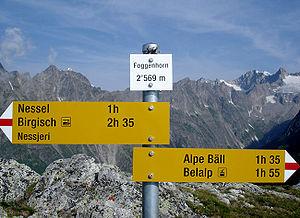
La signalisation des chemins pédestres est le marquage des sentiers par le moyen de signes codifiés placés à intervalles réguliers, d'indications de changement de direction et d'indication de distance ou de durée du trajet. Cette signalisation permet au promeneur/randonneur de